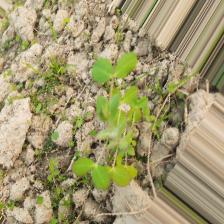
Label: Lentil Rust